Kase-san

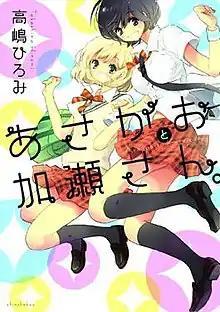
Cover of the first manga volume featuring Yui Yamada (left) and Tomoka Kase (right).

is a Japanese yuri manga series written and illustrated by Hiromi Takashima. The series was serialized in Shinshokan's "Hirari" magazine and "Flash Wings" web publication between August 2010 and March 2017 and is published in English by Seven Seas Entertainment. A sequel series, titled , began publication in the shōjo manga magazine "Wings" in April 2017. A five-minute original net animation by Zexcs was released on May 7, 2017, followed by a 58-minute original video animation released in theaters on June 9, 2018.